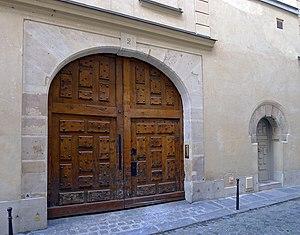
Rue du Canivet (porte du n°2) - Paris VI
La rue du Canivet est une rue du 6ᵉ arrondissement de Paris.